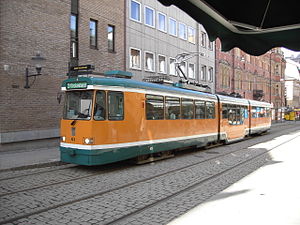
Norrköpings spårvägar
Sporvogn af type M97 på Drottninggatan
Norrköpings spårvägar er et sporvejssystem i den svenske by Norrköping. Anlæggelsen af sporvejene begyndte i 1902. De fik fra begyndelsen elektrisk drift. I 1904 blev den første linje indviet. I midten af 1920'erne åbnedes den anden linje: linje 1, en ringlinje i de centrale dele, og linje 2 Västra station – Drottninggatan – Marielund. Systemet har maksimalt haft fire linjer, men siden 1966 er der blot to af dem tilbage: linjerne 2 og 3. Begge er dog blevet forlænget siden da. Linje 2 løber nu fra Fridvalla via Trumpetaregatan i Hageby og til Kvarnberget og linje 3 forbinder Klockaretorpet med Vidablick. Sporvidden er 1435 mm.